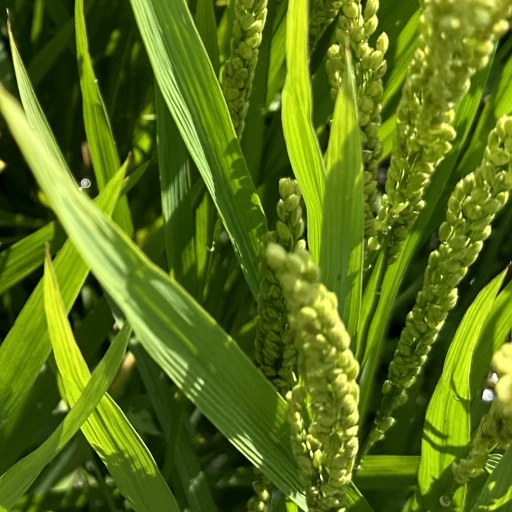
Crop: rice